Eastern Orthodoxy

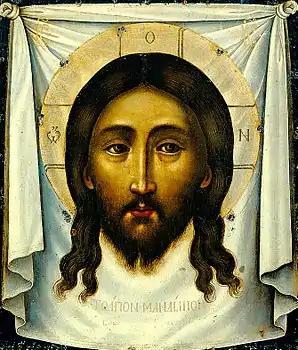
"Image of the Saviour Not Made by Hand": a traditional Orthodox iconography in the interpretation of Simon Ushakov (1658).

The official Bible of the Eastern Orthodox Church contains the Septuagint text of the Old Testament, with the Book of Daniel given in the translation by Theodotion. The Patriarchal Text is used for the New Testament. Orthodox Christians hold that the Bible is a verbal icon of Christ, as proclaimed by the 7th ecumenical council. They refer to the Bible as holy scripture, meaning writings containing the foundational truths of the Christian faith as revealed by Christ and the Holy Spirit to its divinely inspired human authors. Holy scripture forms the primary and authoritative written witness of holy tradition and is essential as the basis for all Orthodox teaching and belief.